Marienwerder (district)

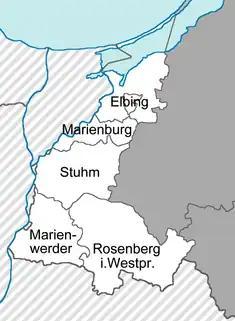
Marienwerder district among the other districts within the Region of West Prussia (1922–1939)

King Frederick the Great of Prussia created "Kreis Marienwerder" as one of ten districts in an administrative reorganization of East Prussia (the former Duchy of Prussia) in 1752. After the king annexed most of Polish Royal Prussia in the 1772 First Partition of Poland, Marienwerder became a seat of government of the newly created Province of West Prussia in 1773. After the Napoleonic Wars, Kreis Marienwerder was included within the Marienwerder Region in West Prussia in 1816. This government region consisted of territory east and west of the Vistula River. In 1818, the new Rosenberg district and the town of Rosenberg (Susz) were detached from Kreis Marienwerder. The older district was compensated with a few communities to the west of the Vistula.